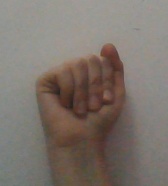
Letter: saad